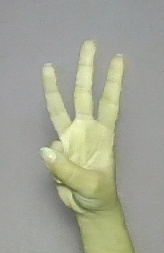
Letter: thaa